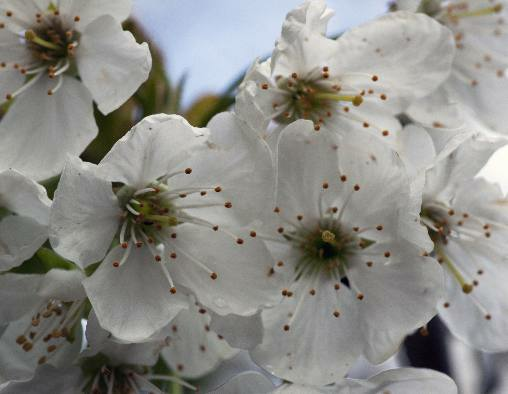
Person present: No